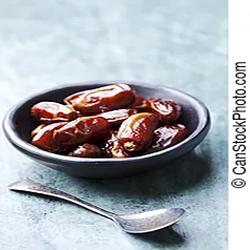
Label: Dates